Cowboy

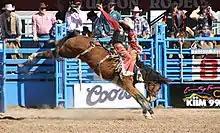
A rodeo cowboy in saddle bronc competition

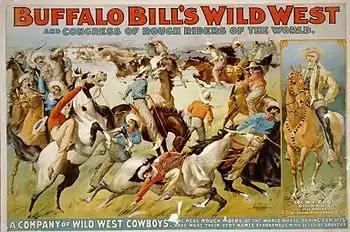
Buffalo Bill's wild west and congress of rough riders of the world – circus poster showing cowboys rounding up cattle, c. 1899

The traditional means of transport for the cowboy, even in the modern era, is by horseback. Horses can travel over terrain that vehicles cannot access. Horses, along with mules and burros, also serve as pack animals. The most important horse on the ranch is the everyday working ranch horse that can perform a wide variety of tasks; horses trained to specialize exclusively in one set of skills such as roping or cutting are very rarely used on ranches. Because the rider often needs to keep one hand free while working cattle, the horse must neck rein and have good "cow sense"—it must instinctively know how to anticipate and react to cattle.